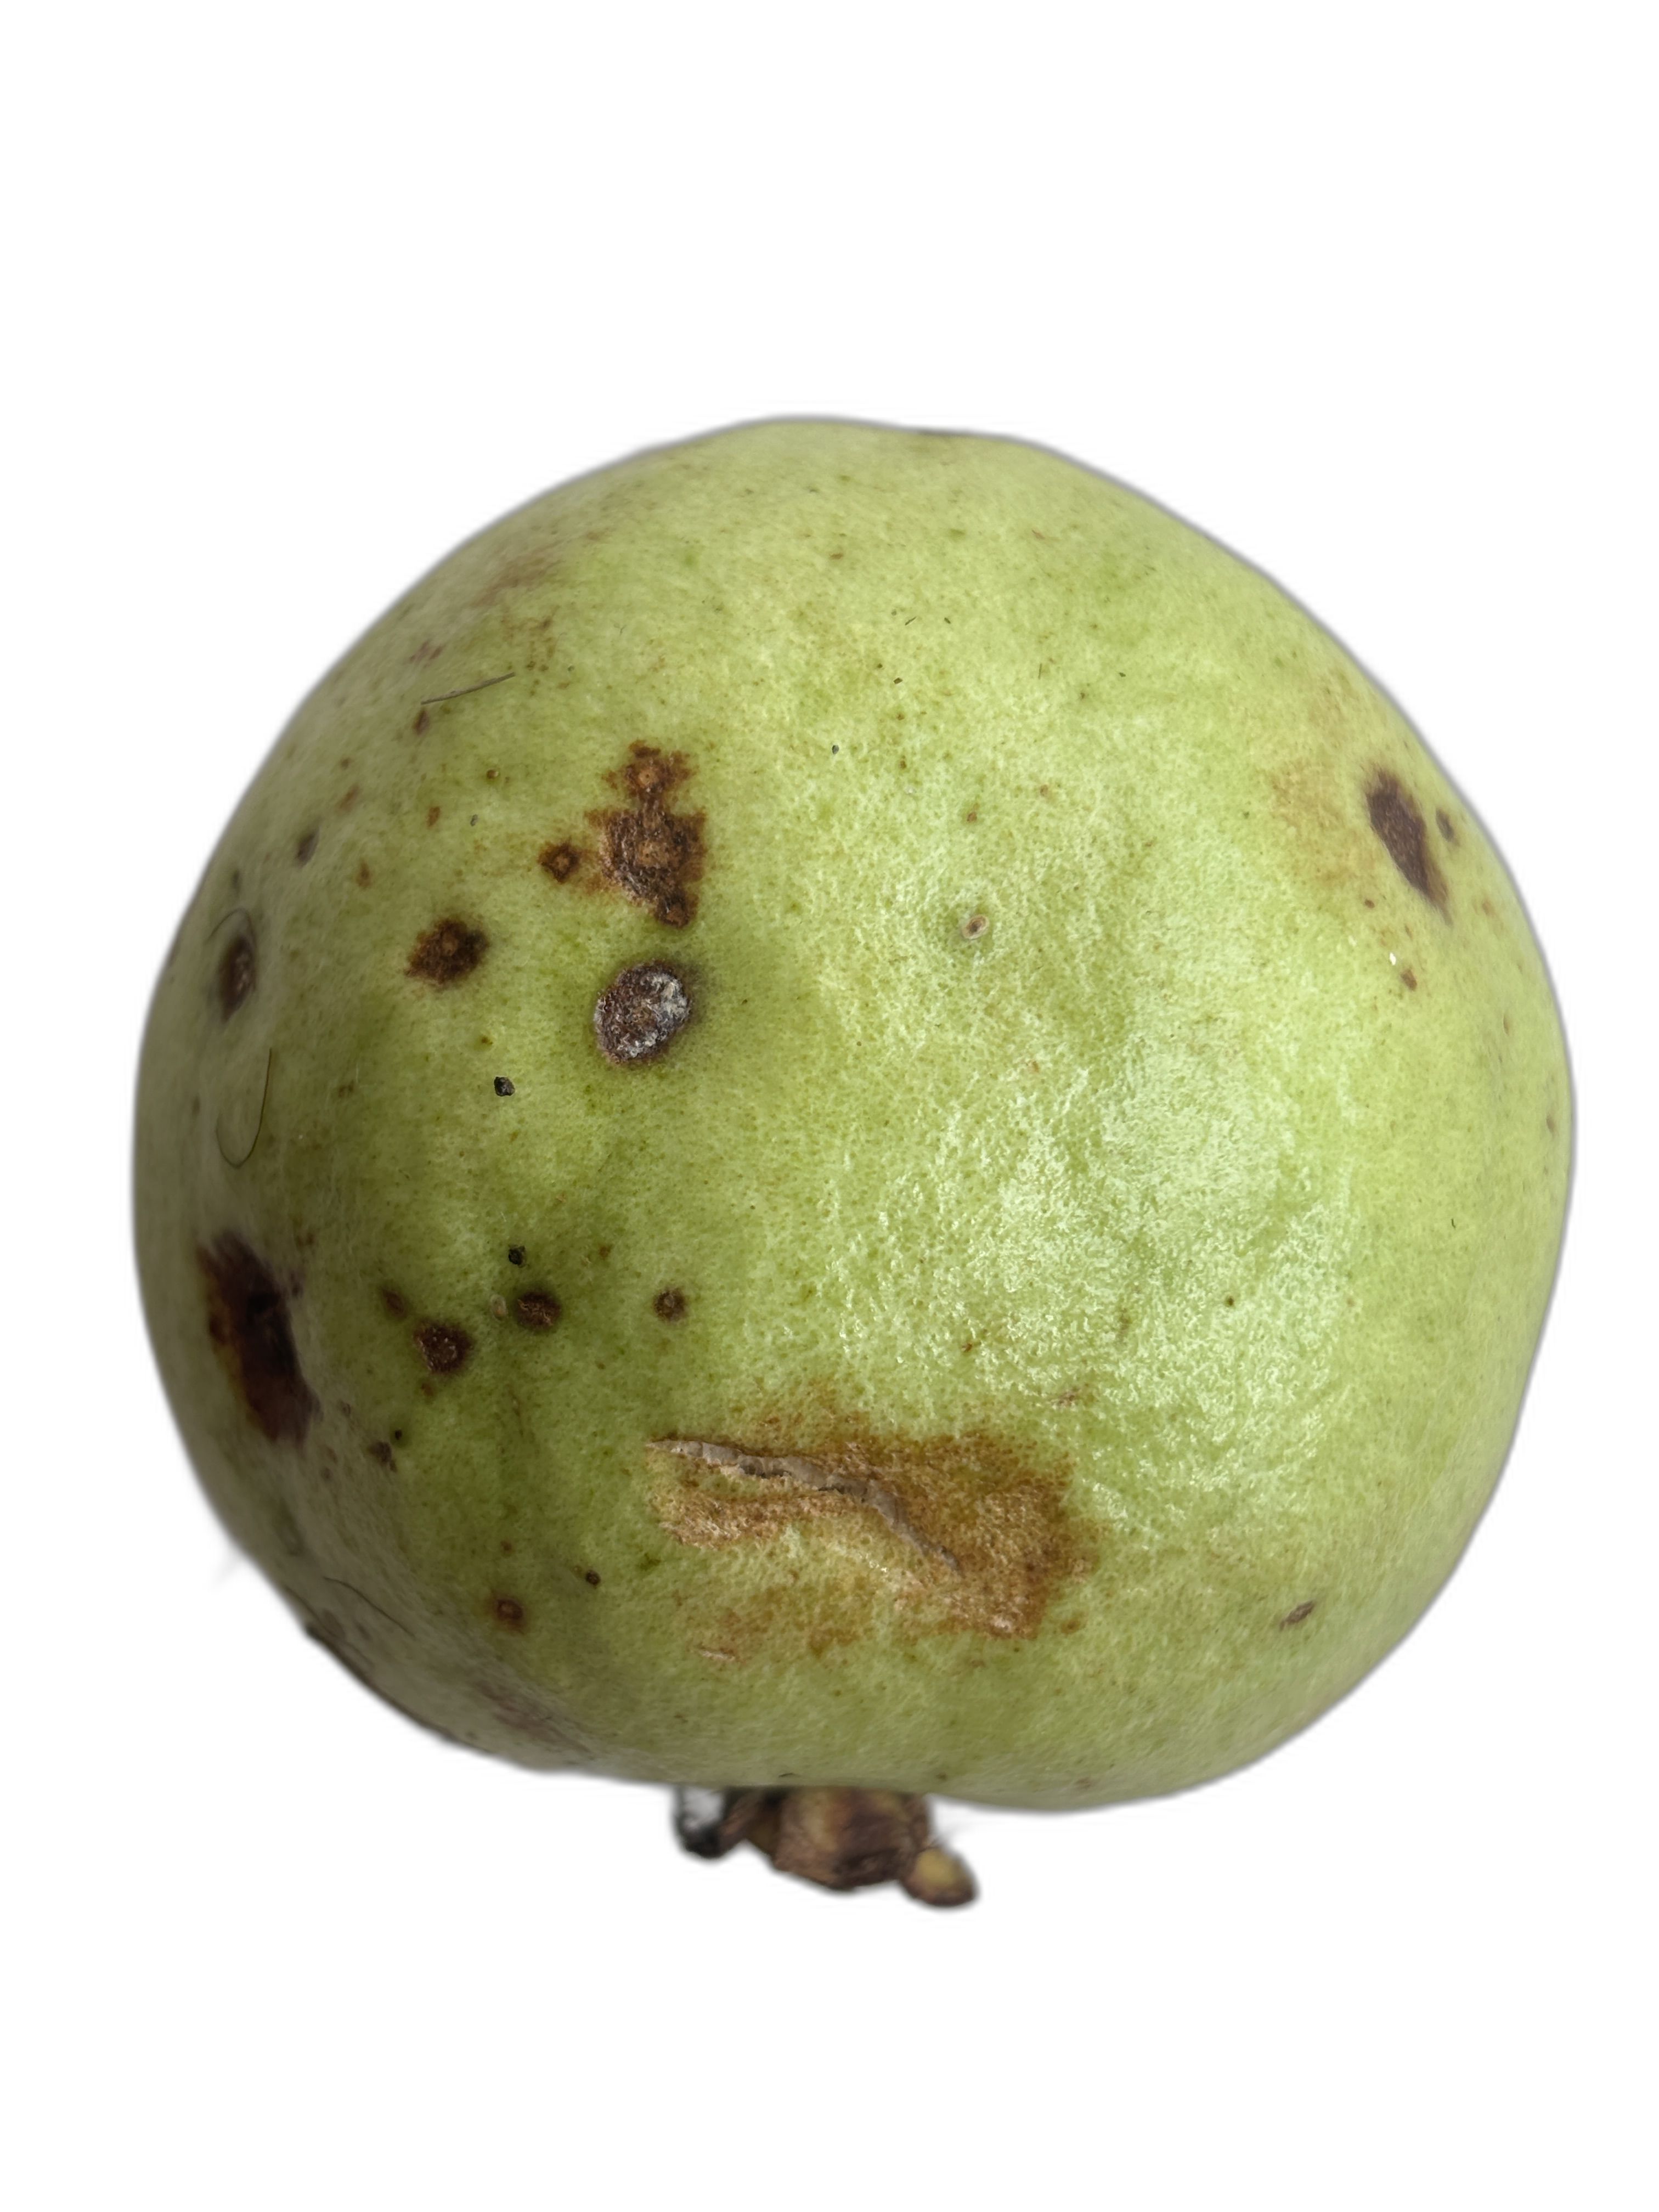
Plant part: fruit
Disease: Anthracnose